Peter Schenk the Elder

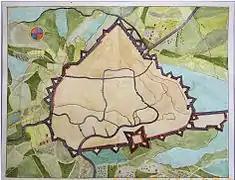
Ghent in 1702 by Schenck

Petrus Schenck, or Pieter, or Peter Schenk the Elder (baptized: 26 December 1660 – between 12 August and 17 November 1711) was a German engraver and cartographer active in Amsterdam and Leipzig.